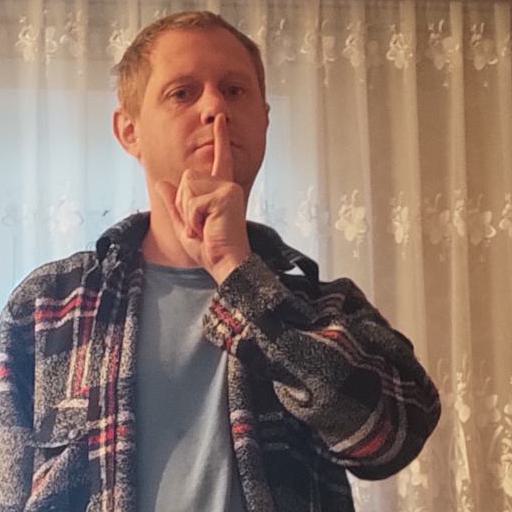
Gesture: mute